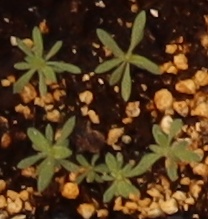
Label: Kochia